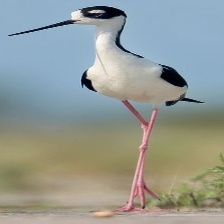
Species: BLACK NECKED STILT
Scientific name: HIMANTOPUS MEXICANUS